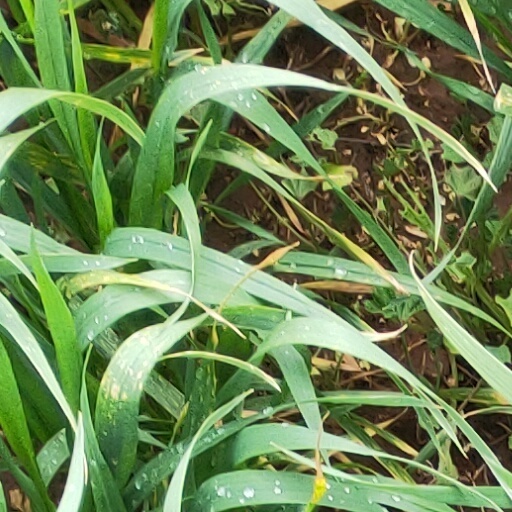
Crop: wheat